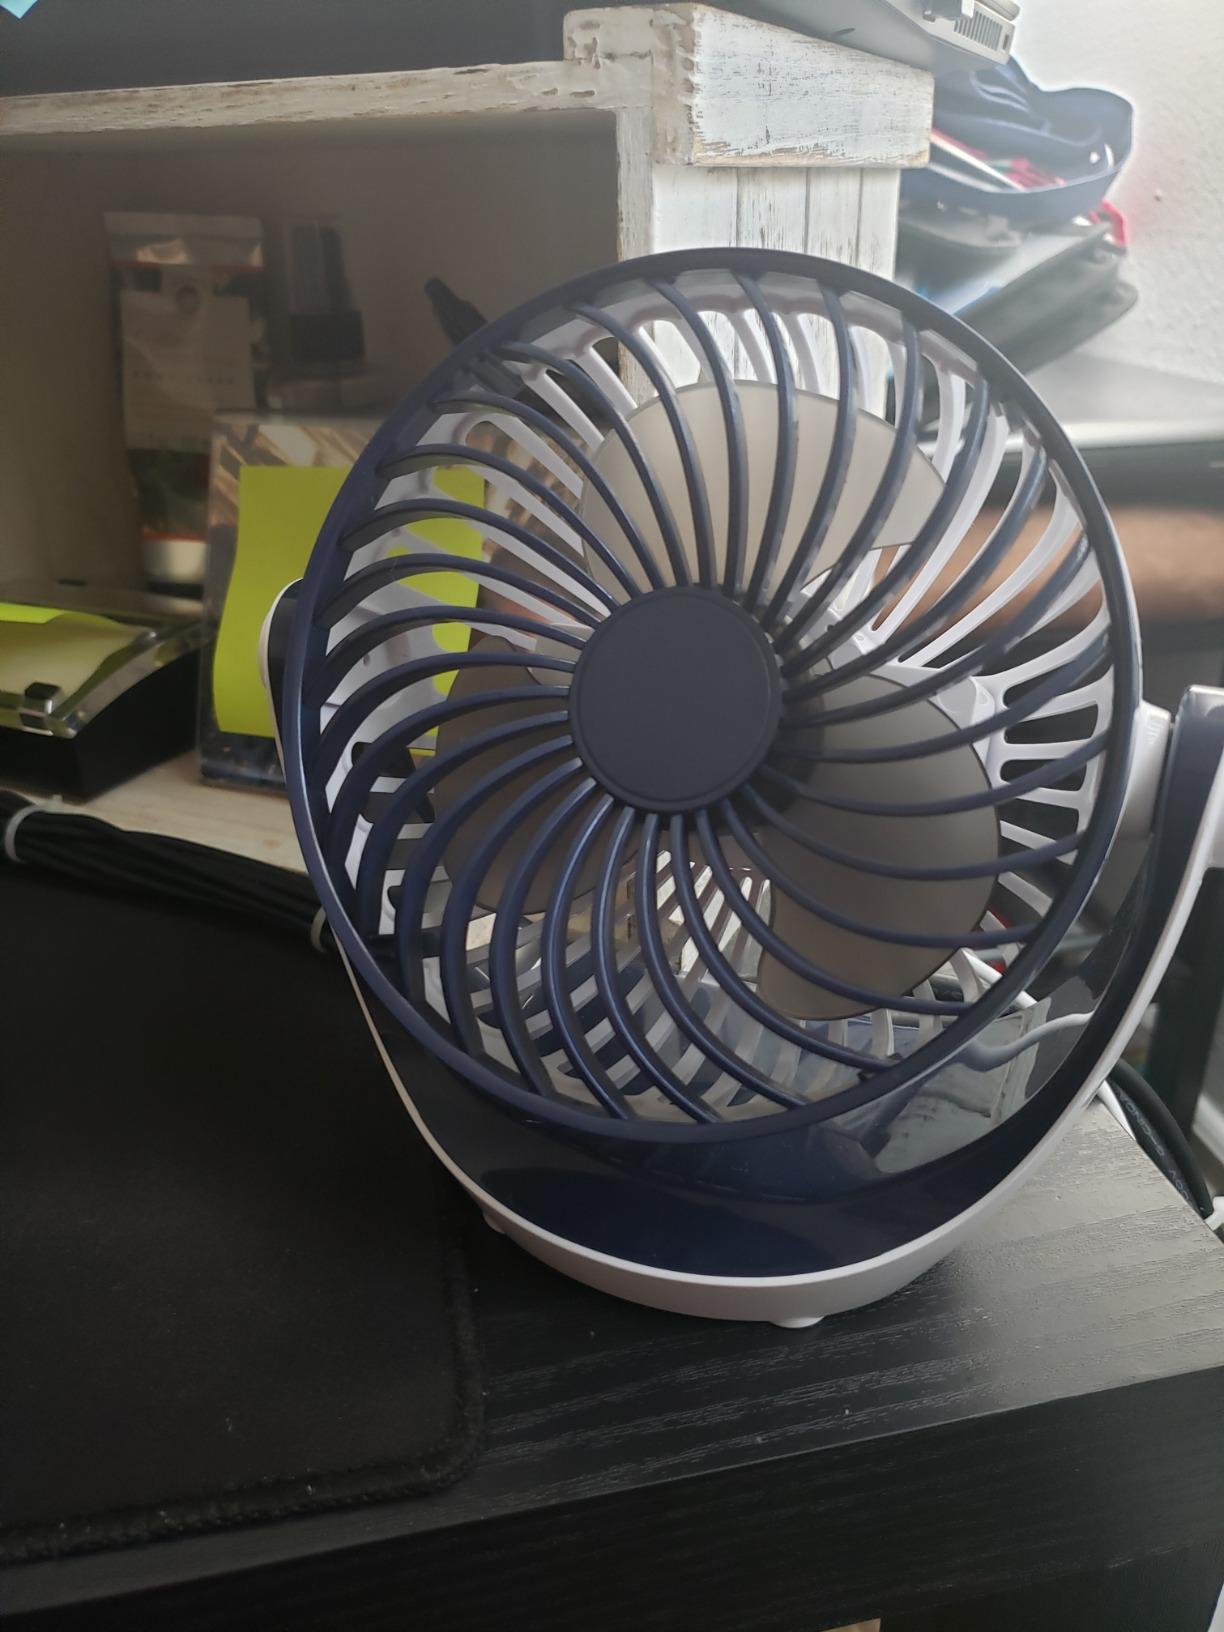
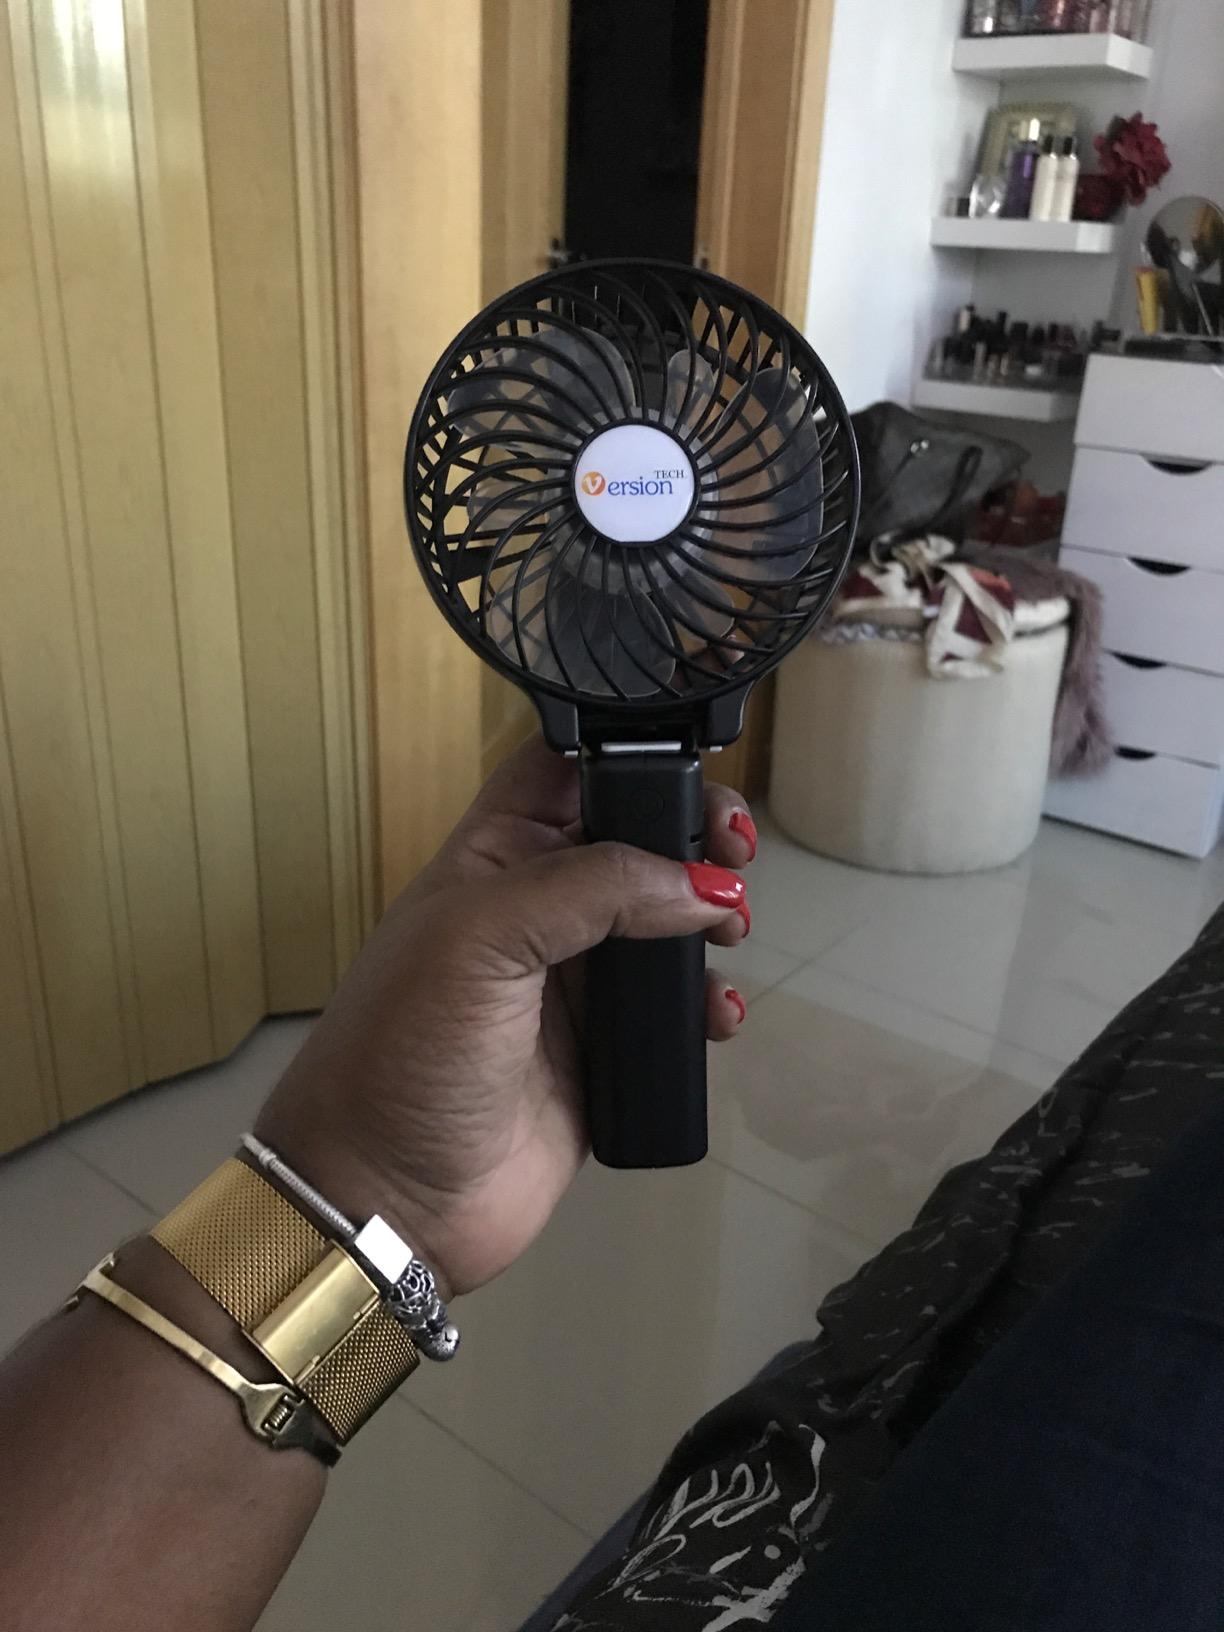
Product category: fan
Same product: no